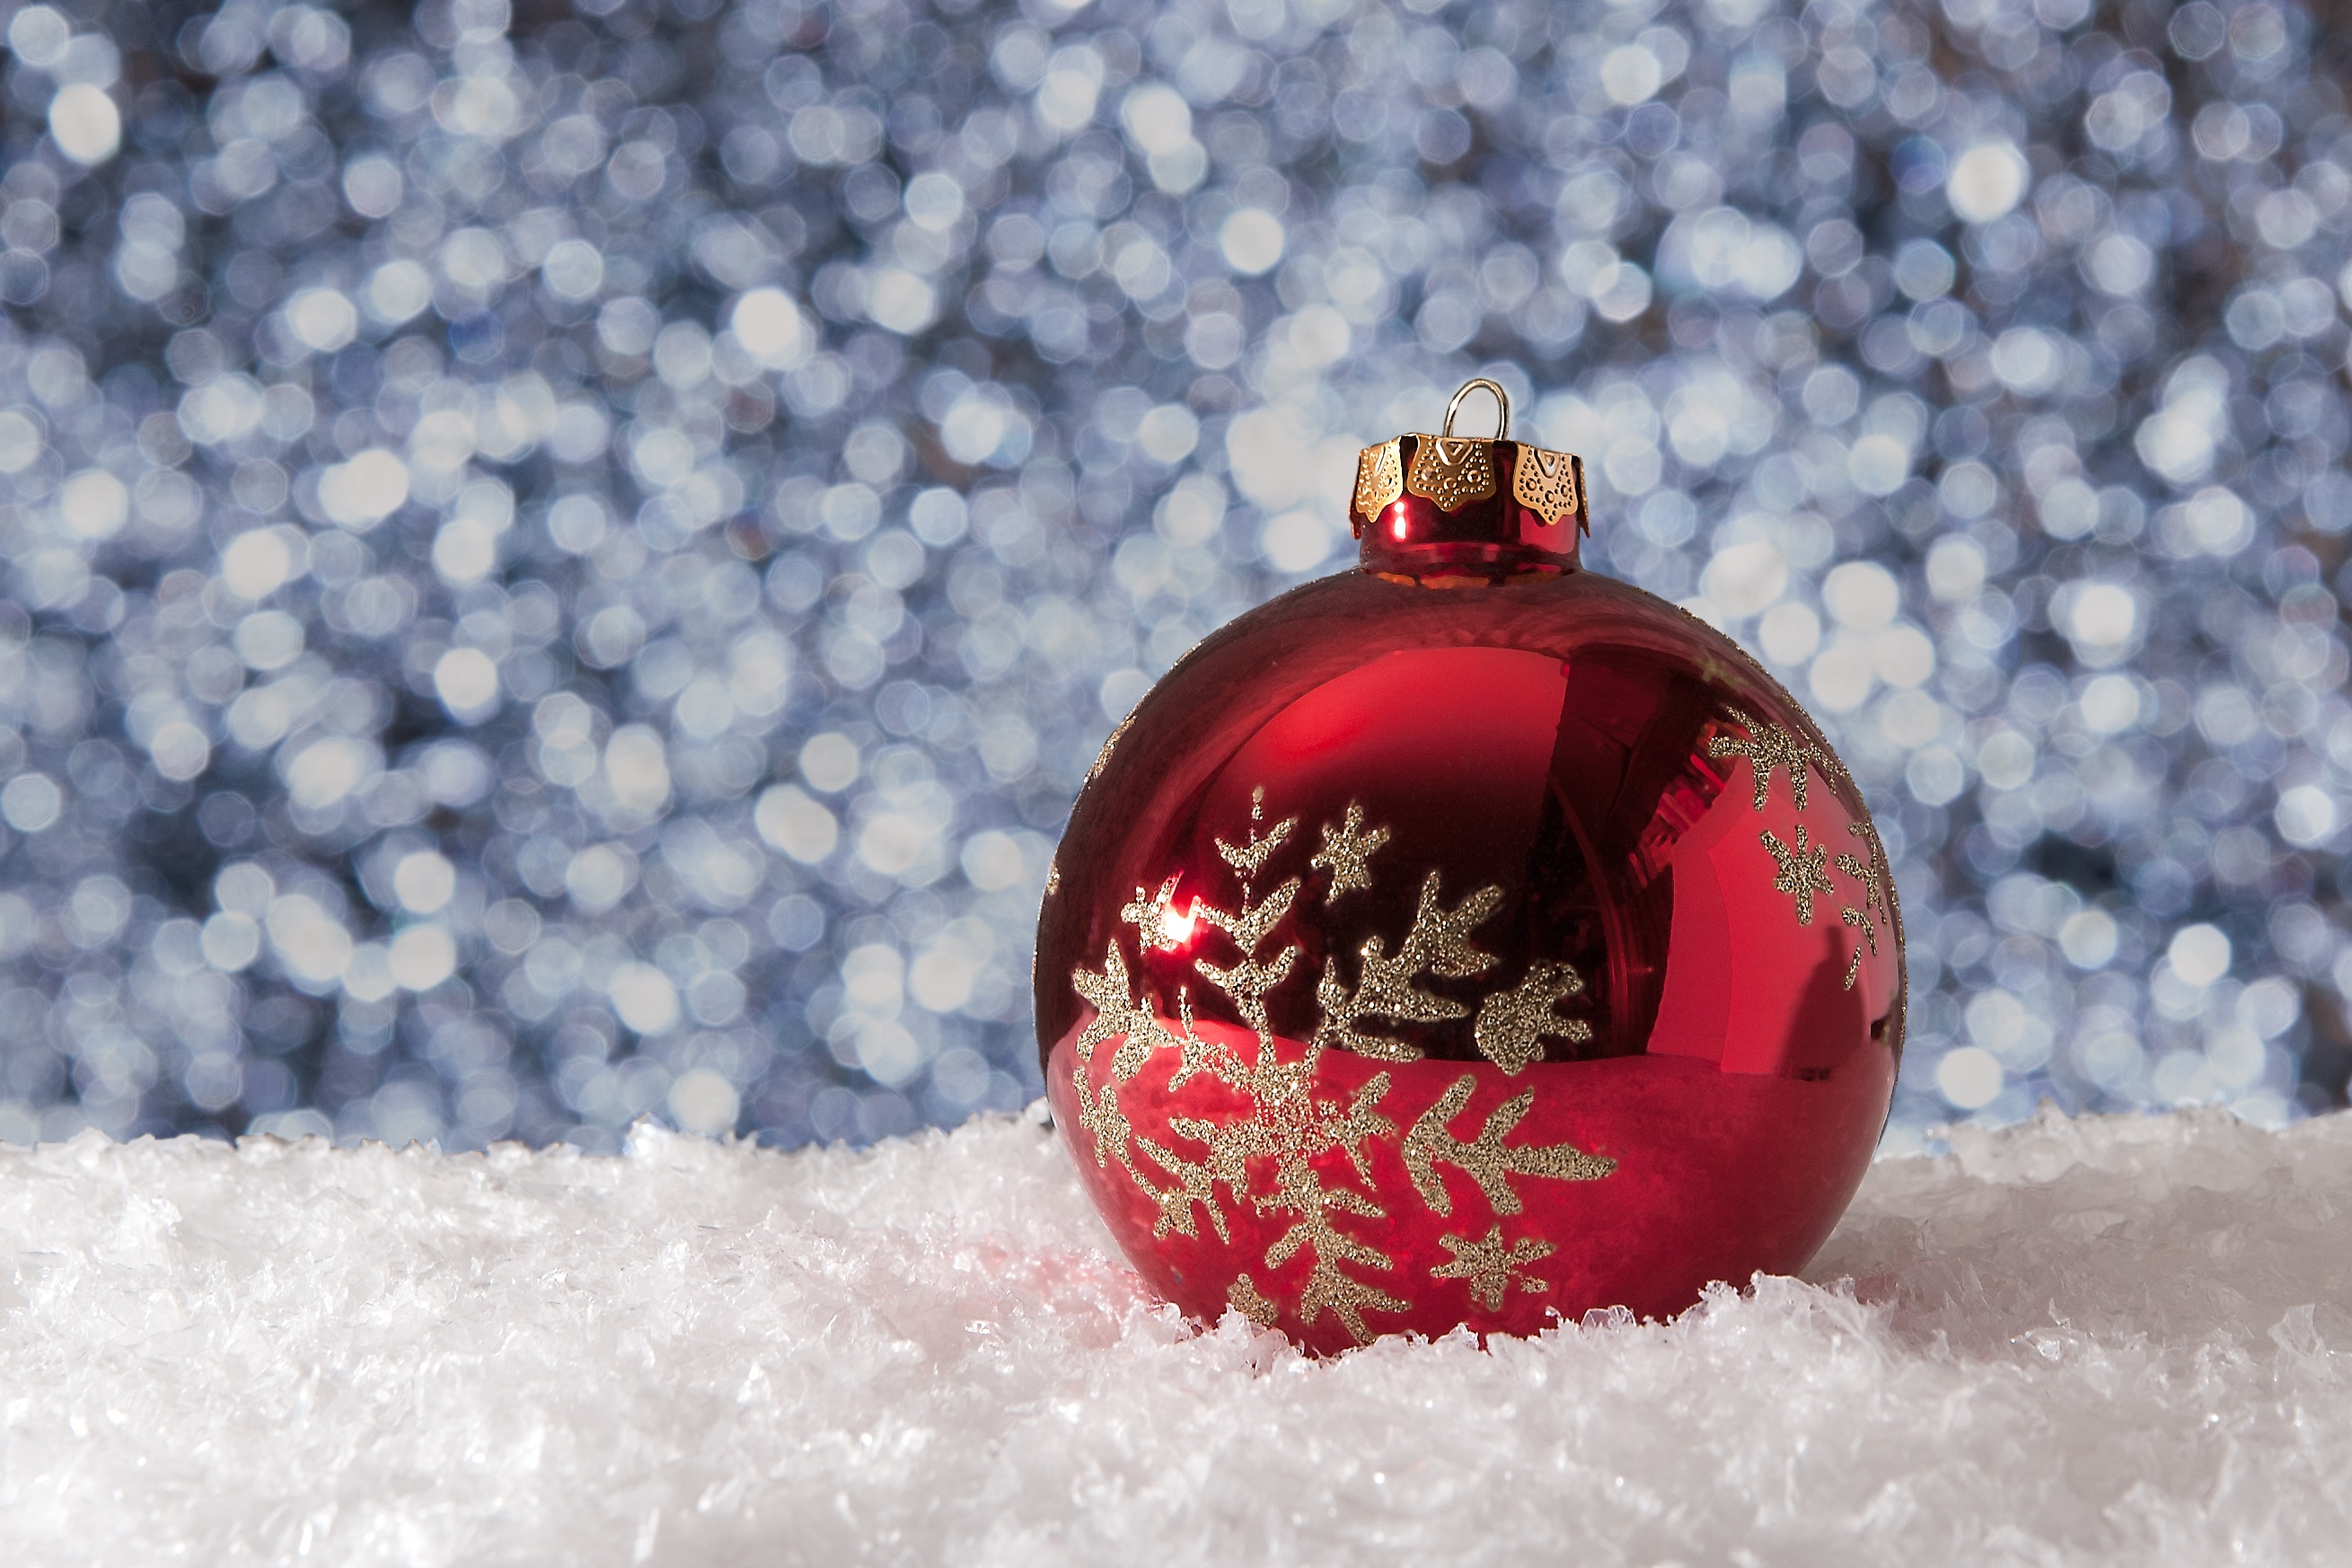
snow, winter, red, color, holiday, christmas, christmas tree, season, jewelry, christmas decoration, bright, ball, christmas ball, freezing, christmas decorations, christmas card, new year's eve